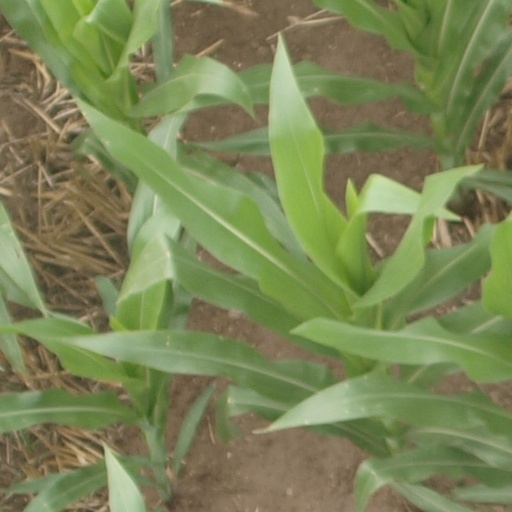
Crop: maize; corn